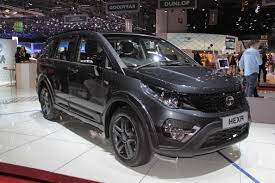
Vehicle type: Cars